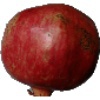
Label: Pomegranate 1